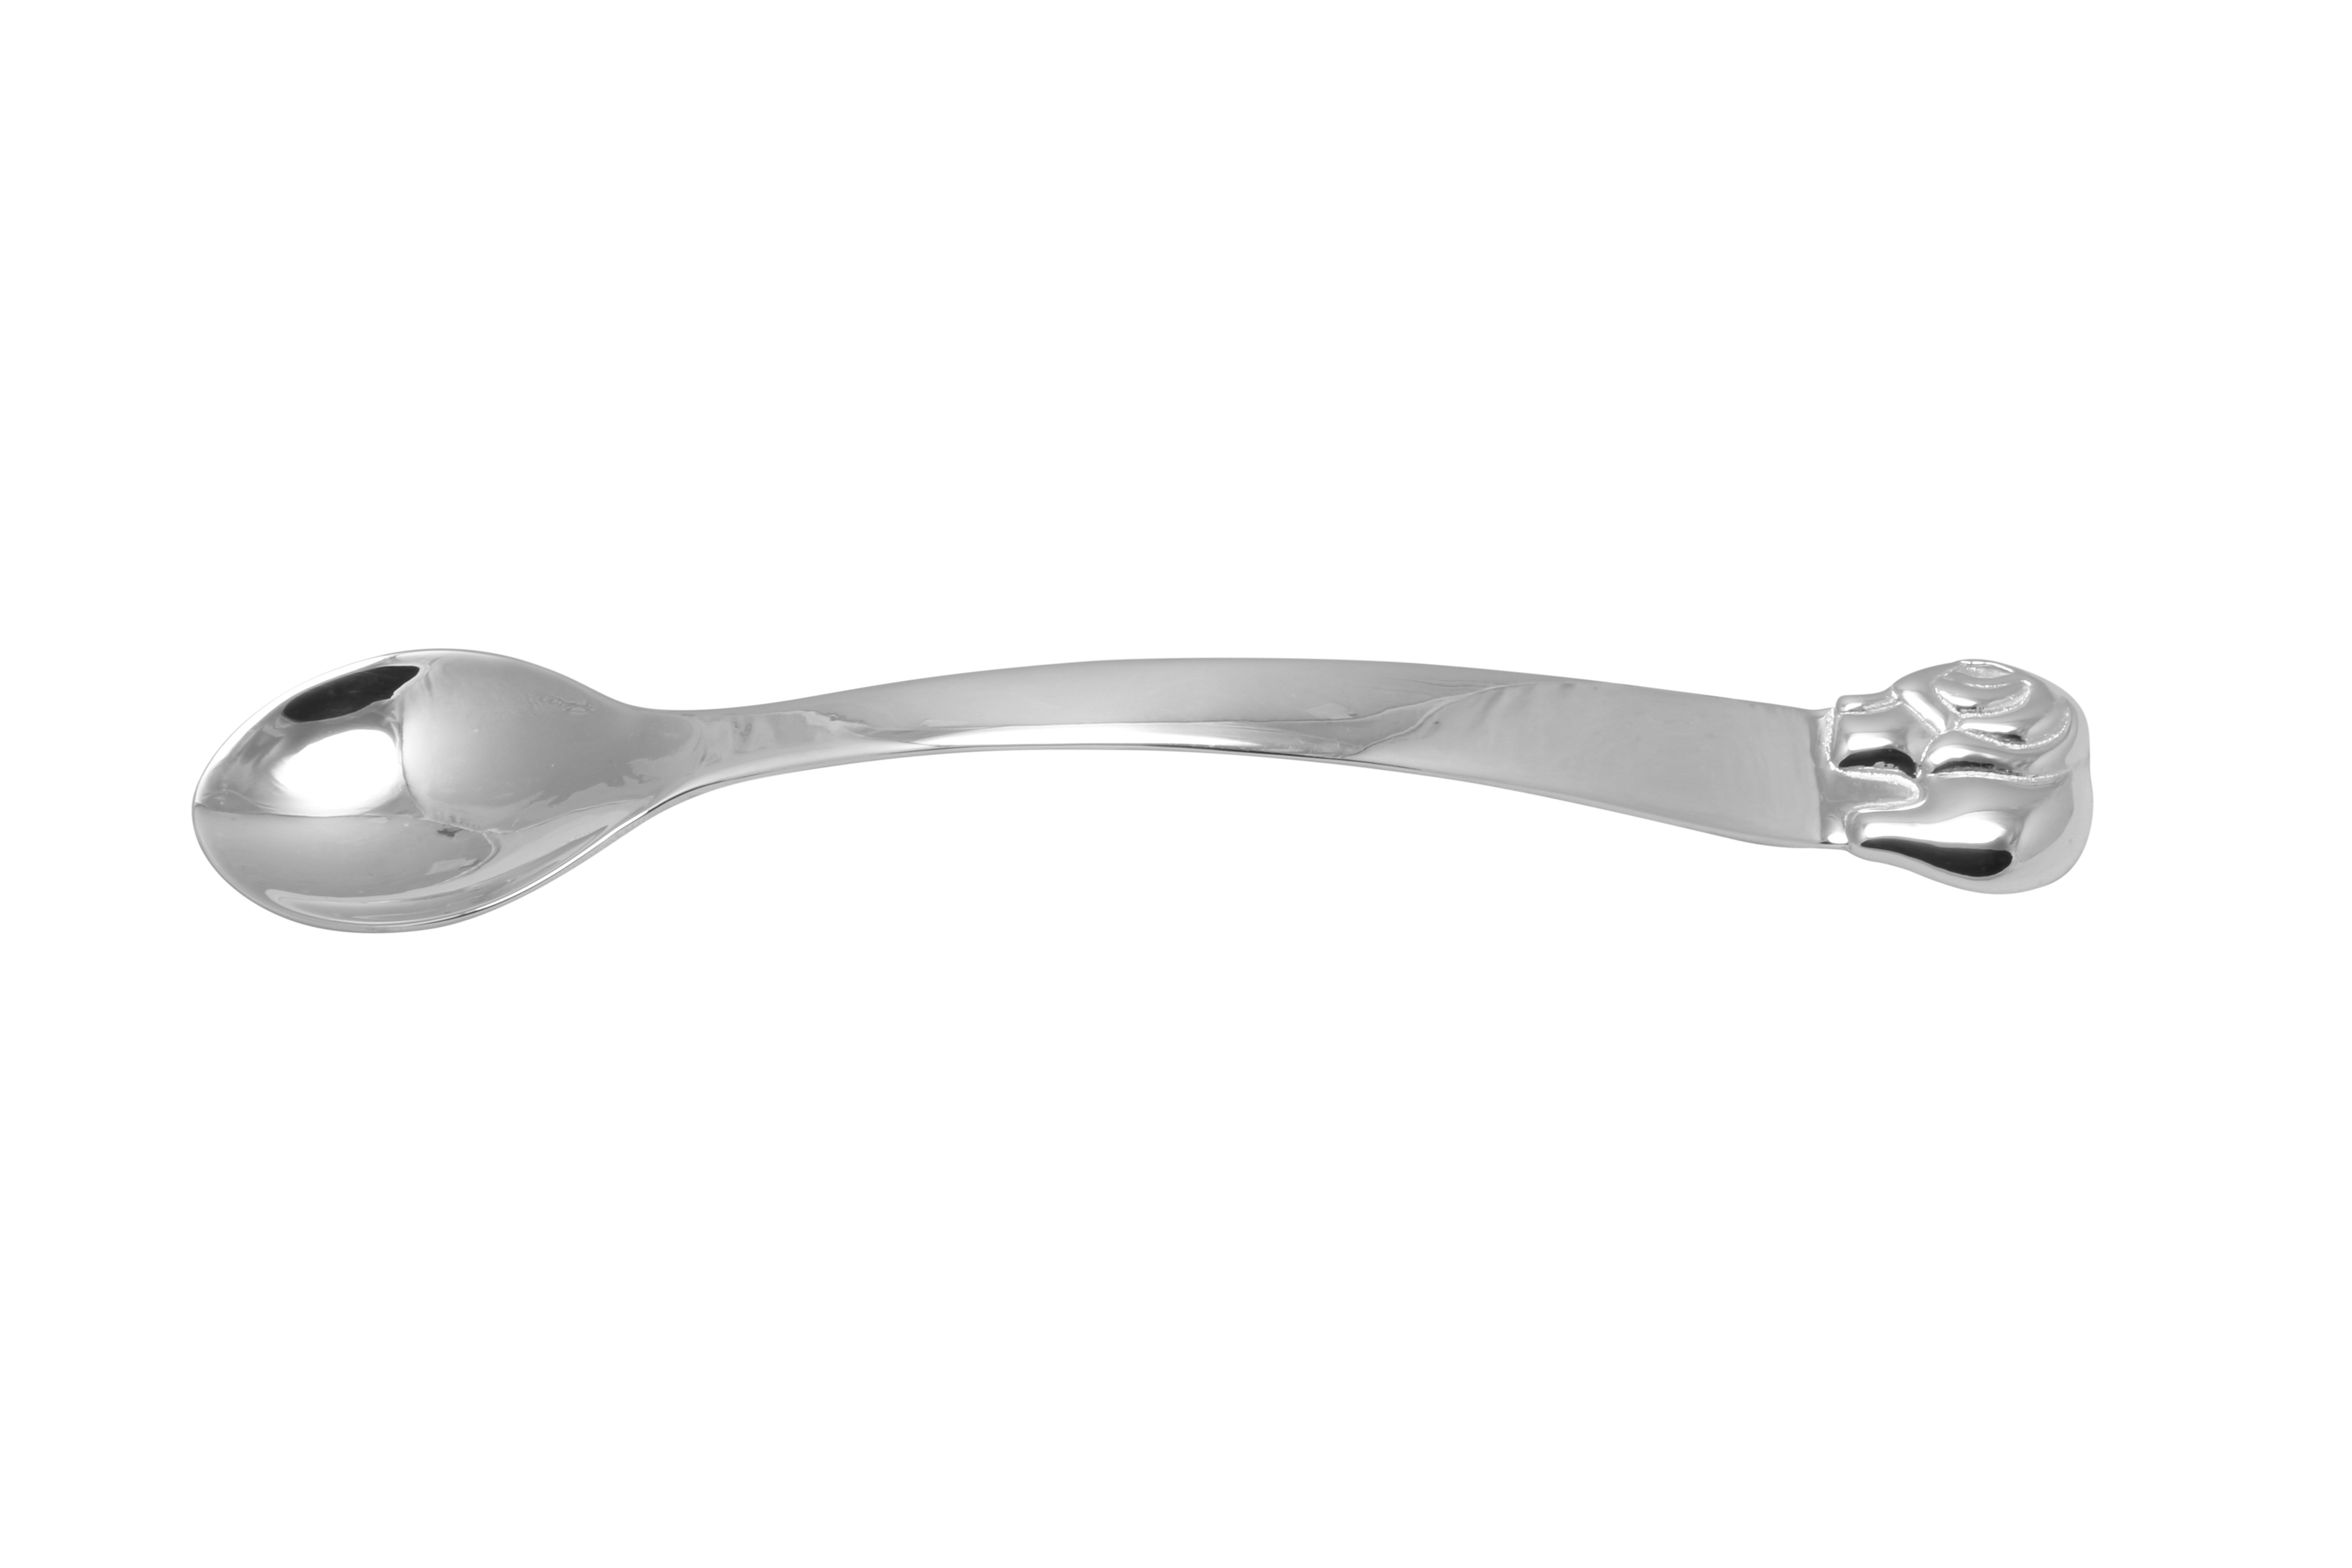
cutlery, silverware, white, kitchen, spoon, handle, jewellery, luxury, brass, silver, dinner, elegance, dishware, body jewelry